Wrestle Kingdom II

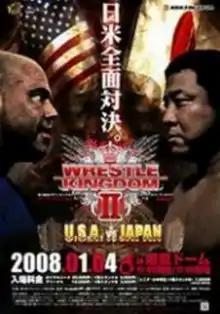
Promotional poster for the event, featuring Kurt Angle and Yuji Nagata

was a professional wrestling pay-per-view (PPV) event produced by the New Japan Pro-Wrestling (NJPW) promotion, which took place at the Tokyo Dome in Tokyo, Japan on January 4, 2008. It was the 17th January 4 Tokyo Dome Show and the second held under the "Wrestle Kingdom" name. The event featured ten matches, four of which were contested for championships.